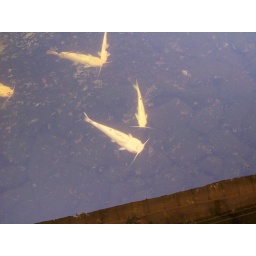
the albino catfish in pond where the turtles live. they're about a foot long, give or take a couple of inches